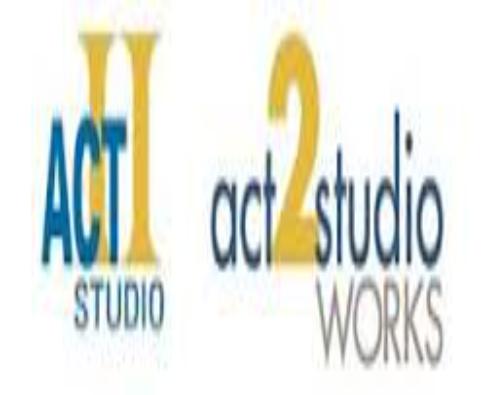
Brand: Act II
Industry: Food